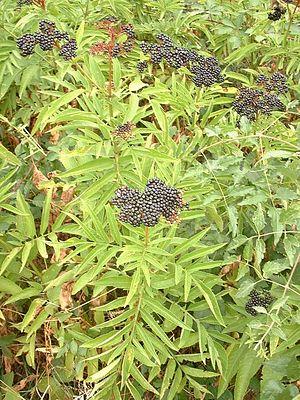
Le Sureau hièble, Sureau yèble, Petit Sureau ou l'Hièble est une espèce de plantes de la famille des Adoxaceae selon la classification phylogénétique APGIII, autrefois placée dans la famille des Caprifoliaceae selon la classification classique de Cronquist.
Les sureaux, arbustes et plantes herbacées du genre Sambucus, appartenaient à la famille des Caprifoliacées. Les travaux récents en systématique situent maintenant ce genre dans les Adoxacées. Le sureau est une plante nitrophile; sa présence indique donc un sol riche en azote. Les sureaux ligneux sont des arbustes à fleurs blanches ou de couleur crème qui se transforment ensuite en petits bouquets de baies rouges, bleues ou noires. Ces fruits sont appréciés des oiseaux, et ces derniers participent à la dispersion des graines par ornithochorie.